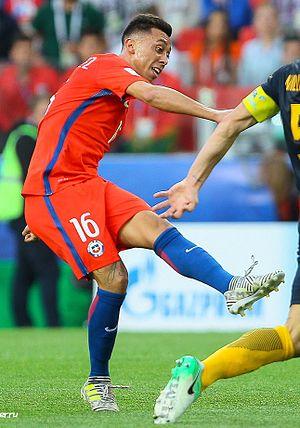
Martín Rodríguez, né le 5 août 1994 à Diego De Almagro, est un footballeur chilien qui joue aux postes de milieu offensif et d'ailier à Cruz Azul.